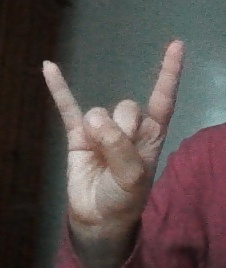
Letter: la